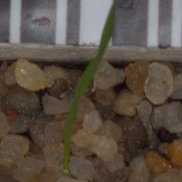
Label: black_grass